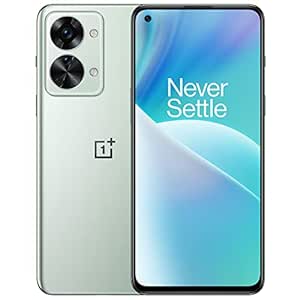
OnePlus Nord 2T 5G (Jade Fog
Category: Electronics
Price: 33999 (list price: 33999)
Rating: 4.3 (17,415 ratings)
About this product: Camera: 50MP Main Camera with Sony IMX766 and OIS, 8MP Ultrawide Camera with 120 degree FOV and 2MP mono lens with Dual LED Flash; 32MP Front (Selfie) Camera with Sony IMX615|Camera Features: AI Scene Enhancement, AI Highlight Video, Slow-motion captures, Dual-view Video, HDR, Nightscape, Portrait mode, Pano, Retouching and exciting filters|Display: 6.43 Inches; 90 Hz AMOLED Display with Corning Gorilla Glass 5; Resolution: 2400 X 1080 pixels; HDR 10+ Certified|Display Features: Ambient Display, AI colour enhancement and Dark mode|Operating System: OxygenOS based on Android 12|Processor: Mediatek Dimensity 1300|Battery & Charging: 4500 mAh with 80W SuperVOOC